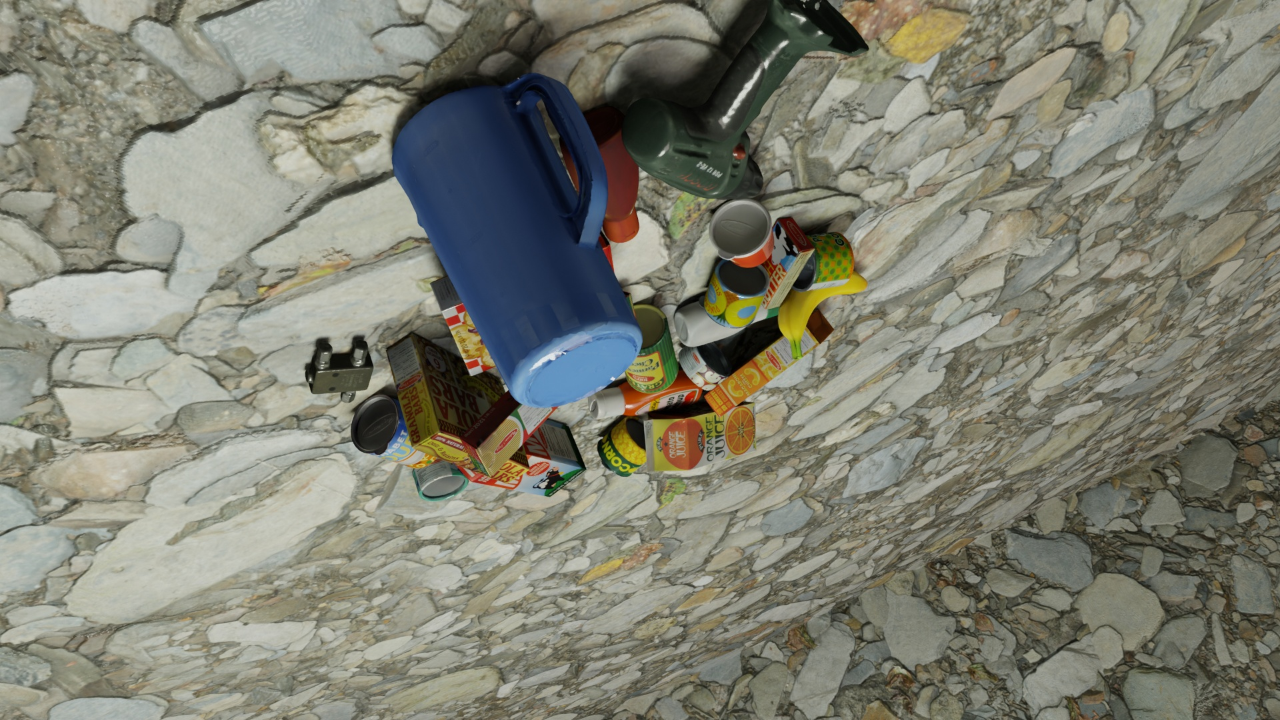
Question:
What are the five normalized (x, y) points between 0 and 1 in the image that outline the grasp plane for the box of oatmeal-raisin cookies? Your answer should be as Grasp center: [], Left finger base: [], Right finger base: [], Left finger tip: [], Right finger tip: [].
Answer: Grasp center: [0.48125, 0.505556], Left finger base: [0.5, 0.426389], Right finger base: [0.463281, 0.577778], Left finger tip: [0.474219, 0.368056], Right finger tip: [0.440625, 0.519444]